Semyon Fridlin

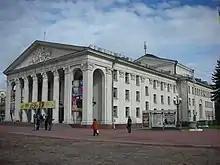
Music and Drama Theatre in Chernihiv, designed by Fridlin in 1958

Semyon Fridlin (December 28, 1909 – December 12, 1992) was an architect in the Union of Soviet Socialist Republics (U.S.S.R), who was the first architect to be awarded the title of “Distinguished architect of the Moldavian S.S.R.”